Clifton Johnson (author)

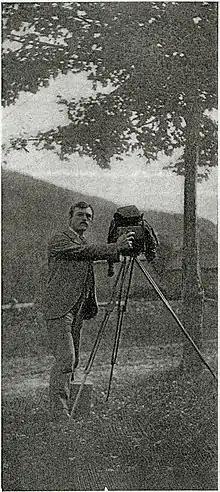
Clifton Johnson with his camera

An avid photographer, Johnson photographed life with a focus on country life and people. The focus on rustic life made his photographs especially valuable. He bought his first camera in 1888 as an aid to his drawings but after a publisher purchased his photographs, Johnson decided to focus on them as much as on drawings. He especially focused on his native Hadley and the New England states but also took photographs in the forty eight continental states as well as numerous cities and villages in France, England, Scotland, and Ireland. He illustrated a number of well-known books including Charles Dickens's "Child's History of England" (1898), three-volume White's "Natural History of Selborne" (1895), R. D. Blackmore's "Lorna Doone" (1900), and David Thoreau's "Cape Cod" (1908), "Maine Woods" (1909), and "Walden" (1910).